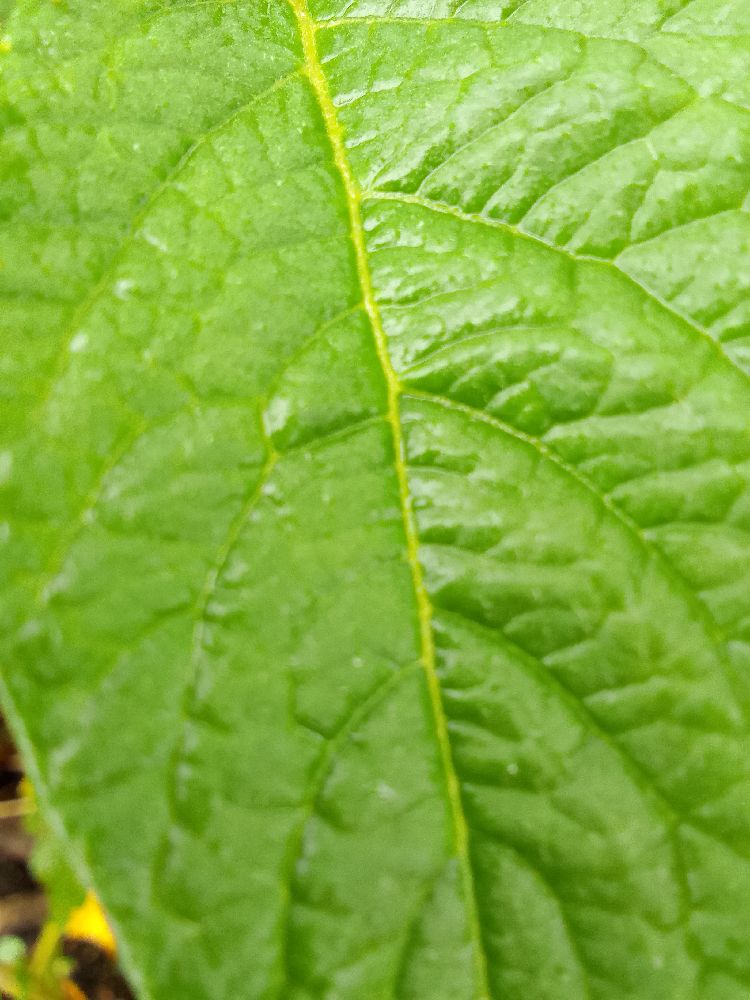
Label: Healthy